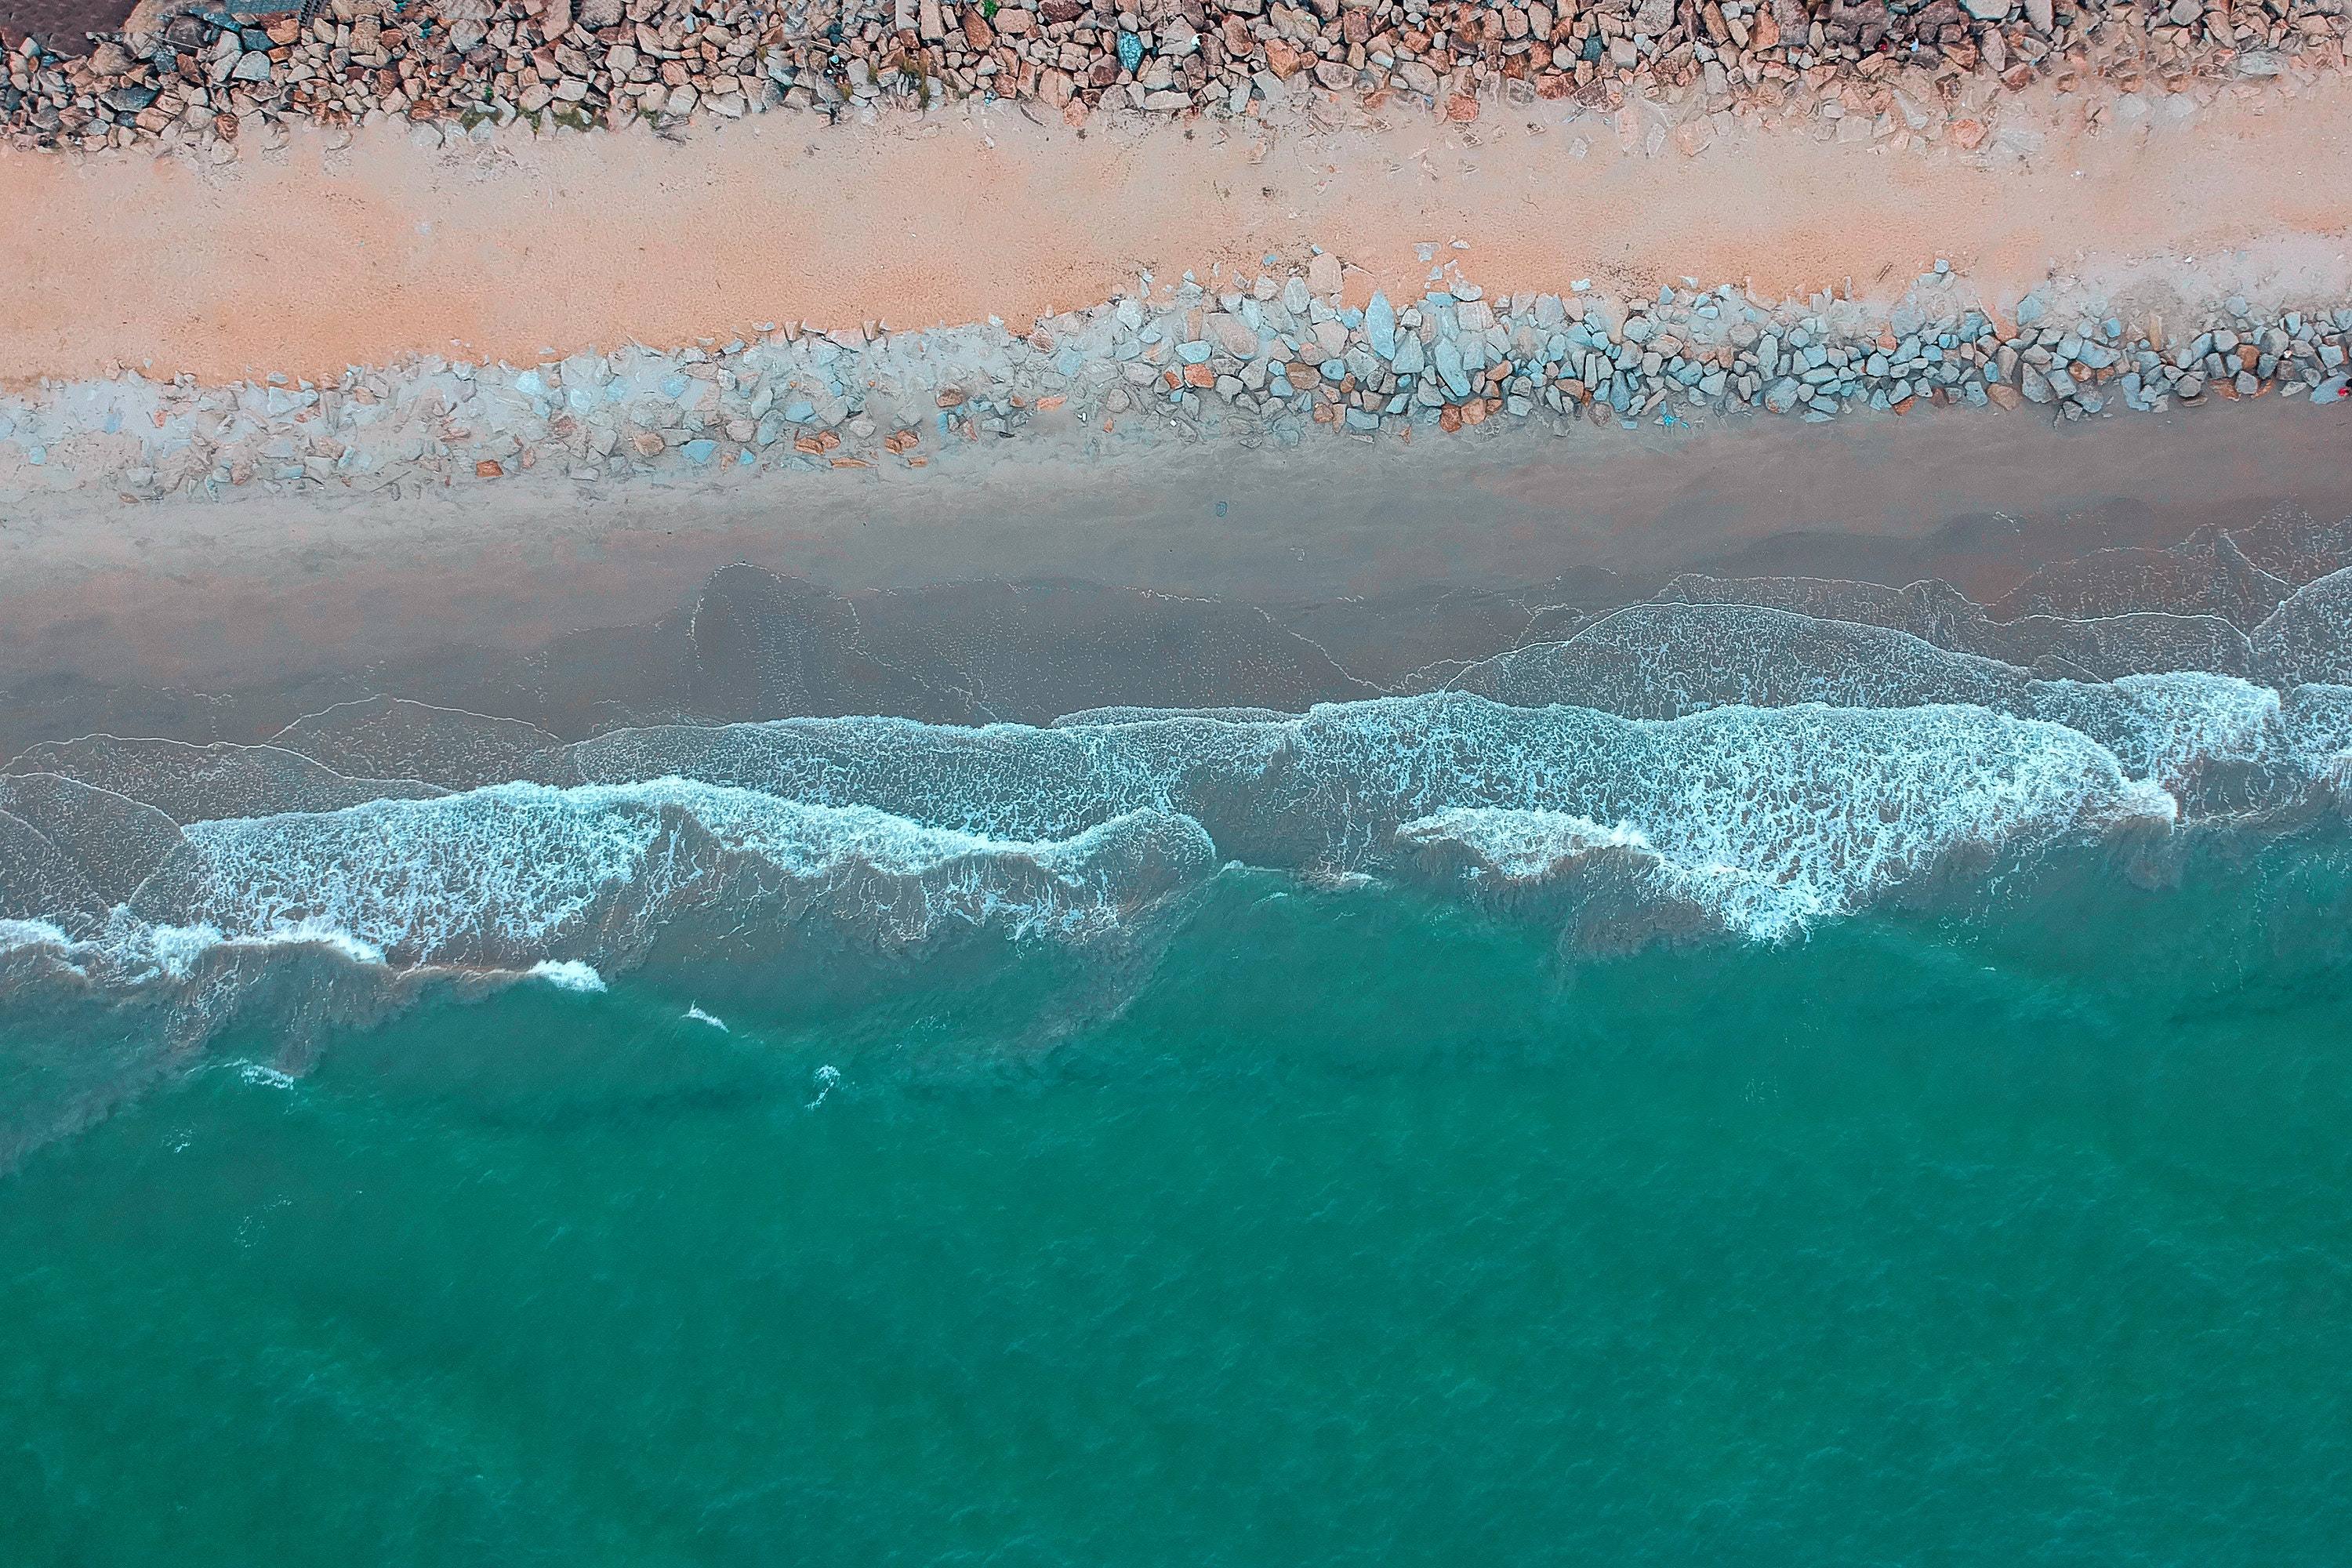
water, green, turquoise, aqua, water resources, sea, wave, ocean